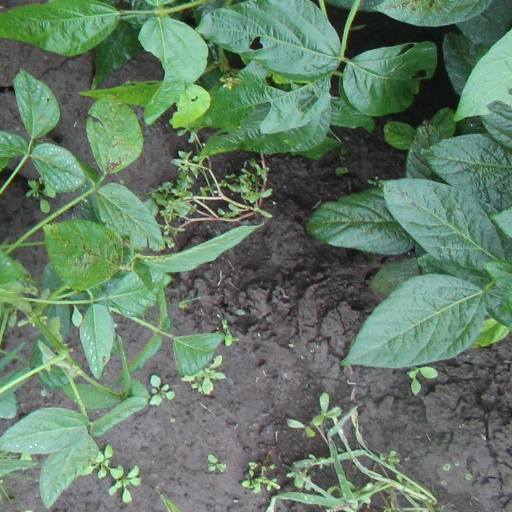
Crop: soybean